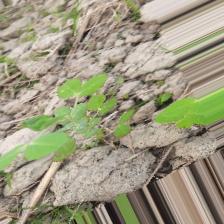
Label: Powdery Mildew